Climate change in Oregon

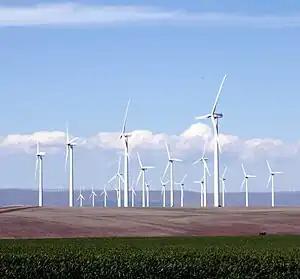
Klondike Wind Farm

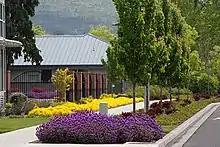
Drought-tolerant landscaping, Medford

"The flows of water in rivers and streams are increasing during late winter and early spring but decreasing during summer. Warmer winters have reduced average snowpack in the Cascades by 20 percent since 1950. The snowpack is now melting a few weeks earlier than during the 20th century, and, by 2050, the snow is likely to melt three to four weeks earlier. Decreasing snowpack means there will be less water flowing through streams during summer. Moreover, rising temperatures increase the rate at which water evaporates (or transpires) into the air from soils and plants. More evaporation means that less water will drain from the ground into rivers and streams".